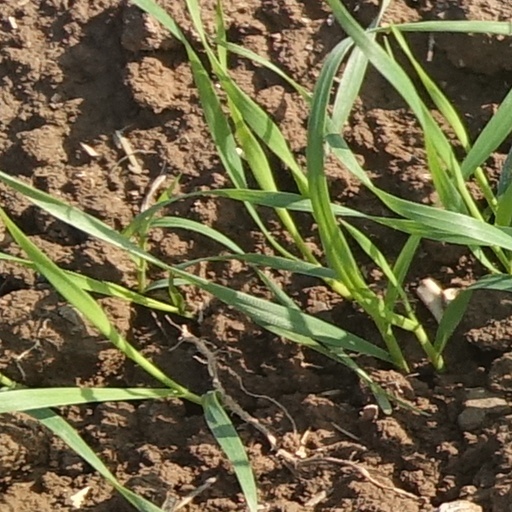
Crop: wheat